Cyclone Emnati

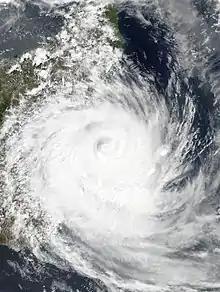
Cyclone Emnati approaching Madagascar on 22 February

Red, yellow, and green alerts were issued as the cyclone neared the island. Saturated grounds from Batsirai's effects earlier were expected to worsen potential rainfall damages. Very heavy rain was forecasted, with over falling in the projected landfall area. Flash flooding, and mudslides were warned. A dire humanitarian situation in Madagascar was feared to worsen with Emnati's arrival. In response to the cyclone's passing, the IFRC had sought additional funds for relief efforts. The Secretary General of Malagasy Red Cross said the storm was a "double tragedy". Humanitarian partners and other response teams were placed on Madagascar to help after the storm's landfall. Stocks of food and non-food items were also saved for those affected, mostly pre-positioned in Mananjary and Manakara. Planes and boats were also identified to help facilitate rapid damage assessments. Floodwaters from various areas of 4-8 inch rainfall were expected to be accentuated by Madagascar's mountainous terrain as well, and storm surge and wind impacts were feared to be widespread. More than 30,000 people were moved to safety areas prior to landfall.